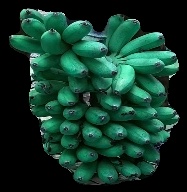
Variety: rasbale
Grade: grade1